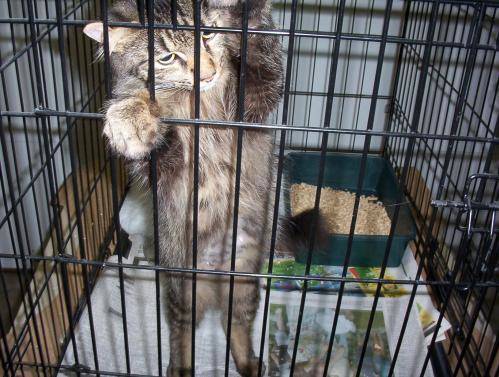
Label: cat